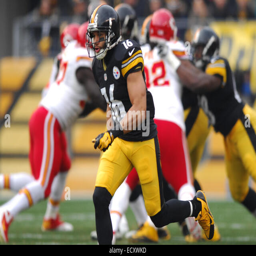
# during sports team vs game